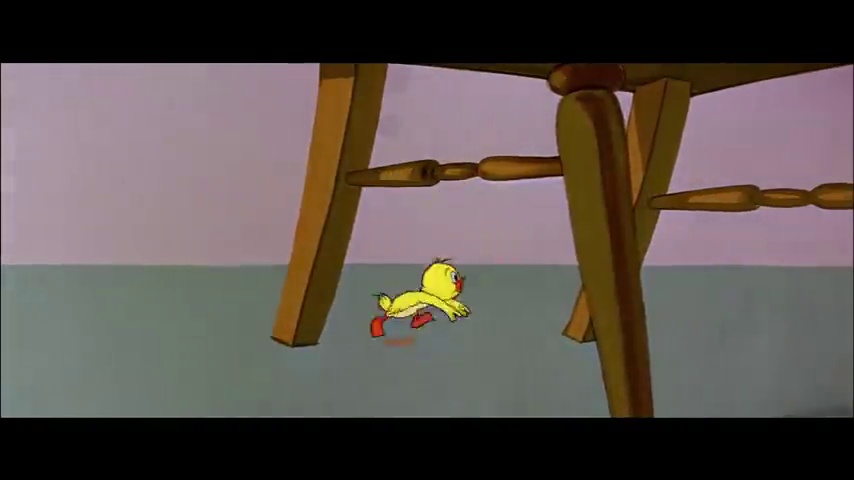
Portrait style: Cartoon Portrait